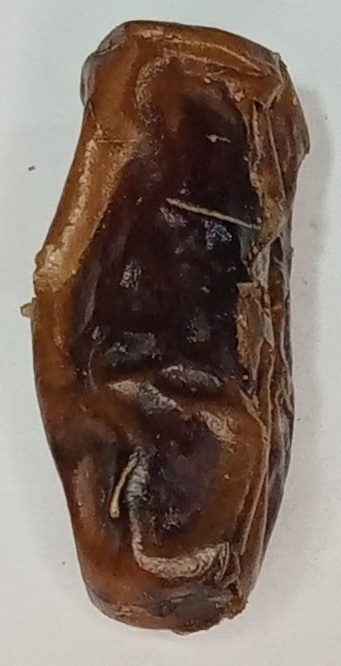
Variety: gajar
Size: large
Grade: grade-2